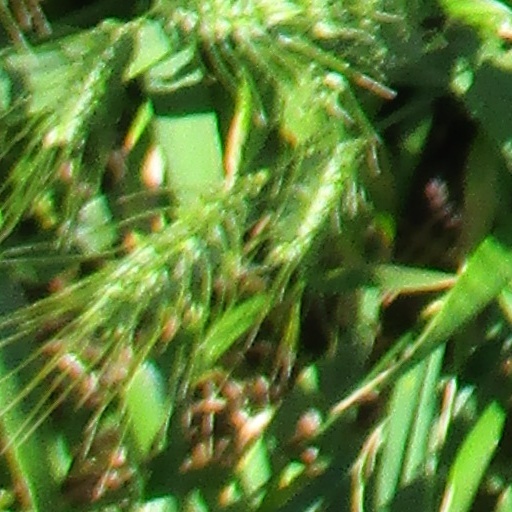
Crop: wheat